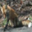
Label: fox